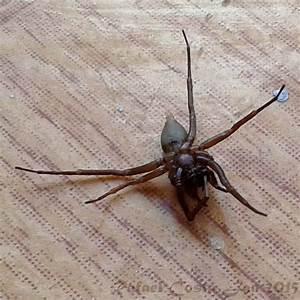
spider